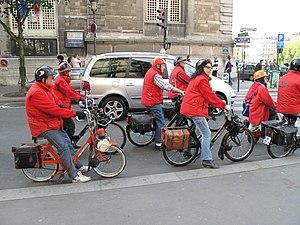
Groupe de Velosolex à Paris.